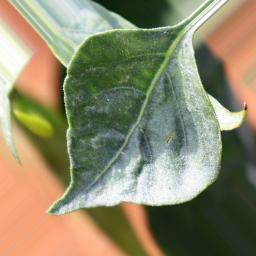
Label: healthy